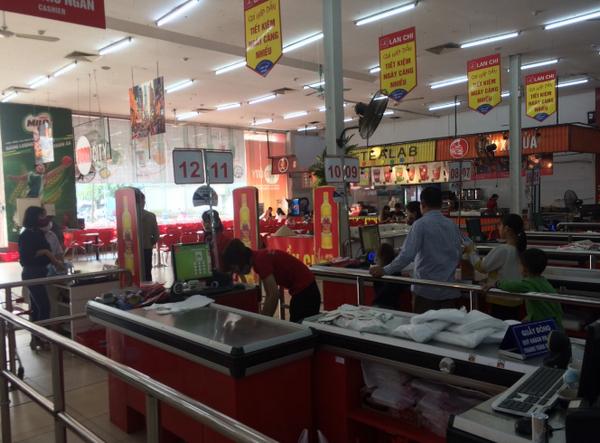
có một vài người đang xếp hàng gần khu vực thanh toán